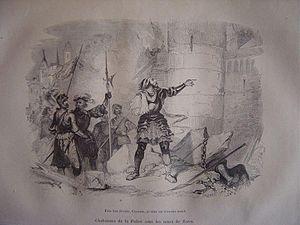
Jacques II de Chabannes dit Jacques de La Palice, né en 1470 à Lapalisse dans le Bourbonnais et mort le 24 février 1525 à Pavie en Italie, lors de la bataille du même nom, est un noble et militaire français, maréchal de France.